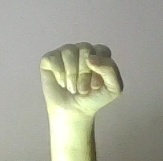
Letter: saad